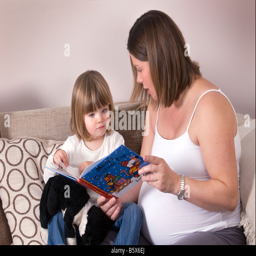
a young girl reads with her pregnant mum